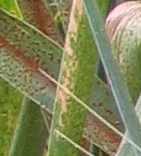
Label: Wheat___Brown_Rust